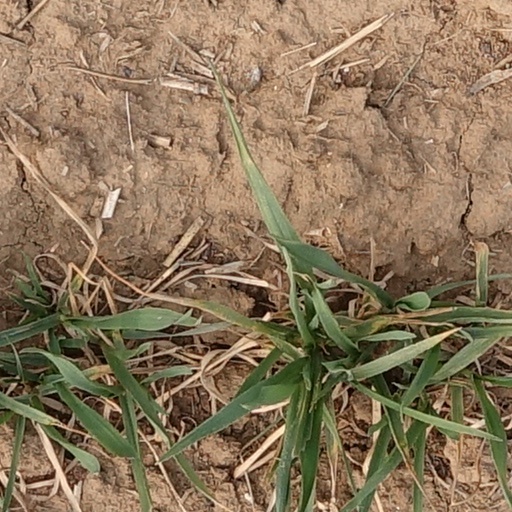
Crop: wheat